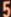
Number: 5